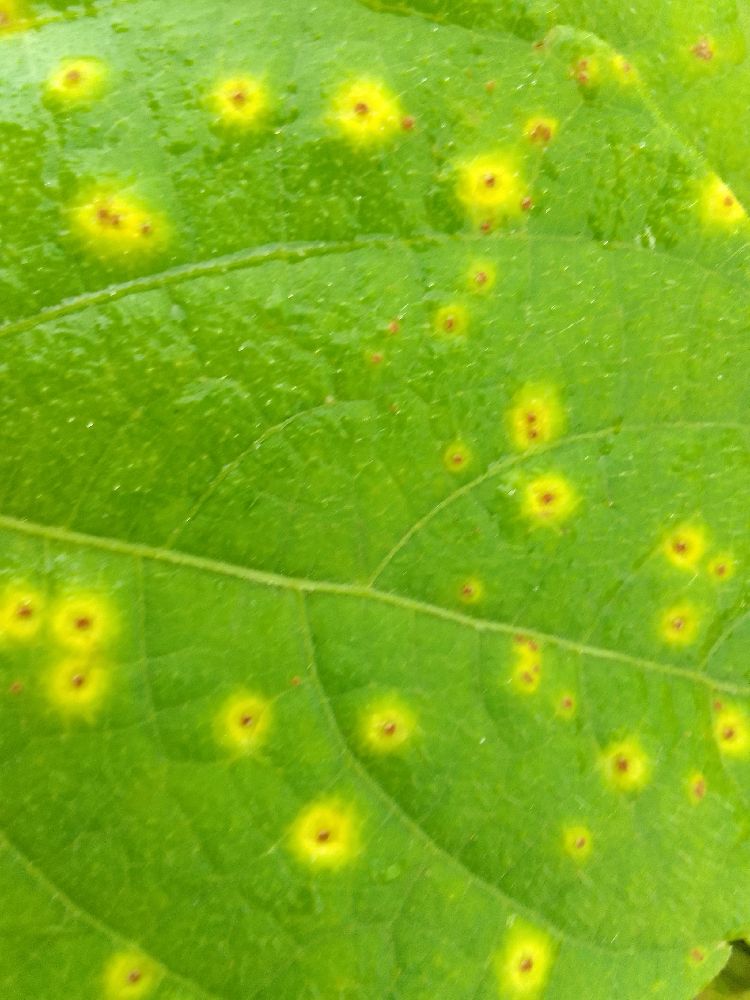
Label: rust